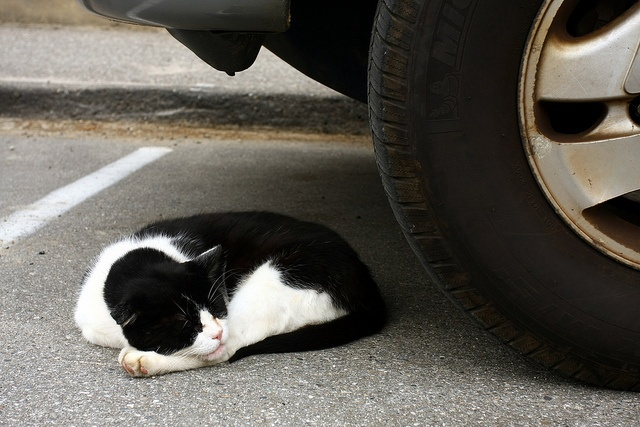
The cat is sleeping underneath the car by the tire.
A cat sleeps by the wheel of a car.
A black and white cat is sleeping peacefully next to the tire of a parked car.
A black and white cat sleeping in front of a car tire.
A black and white cat asleep under the front tire of a vehicle